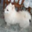
Label: dog